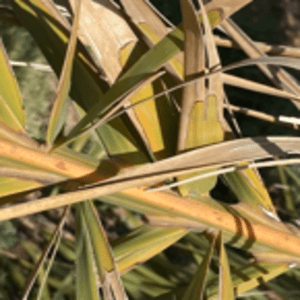
Label: Rachis Blight